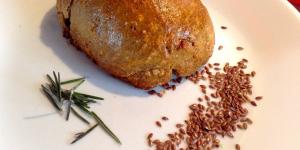
pan de centeno